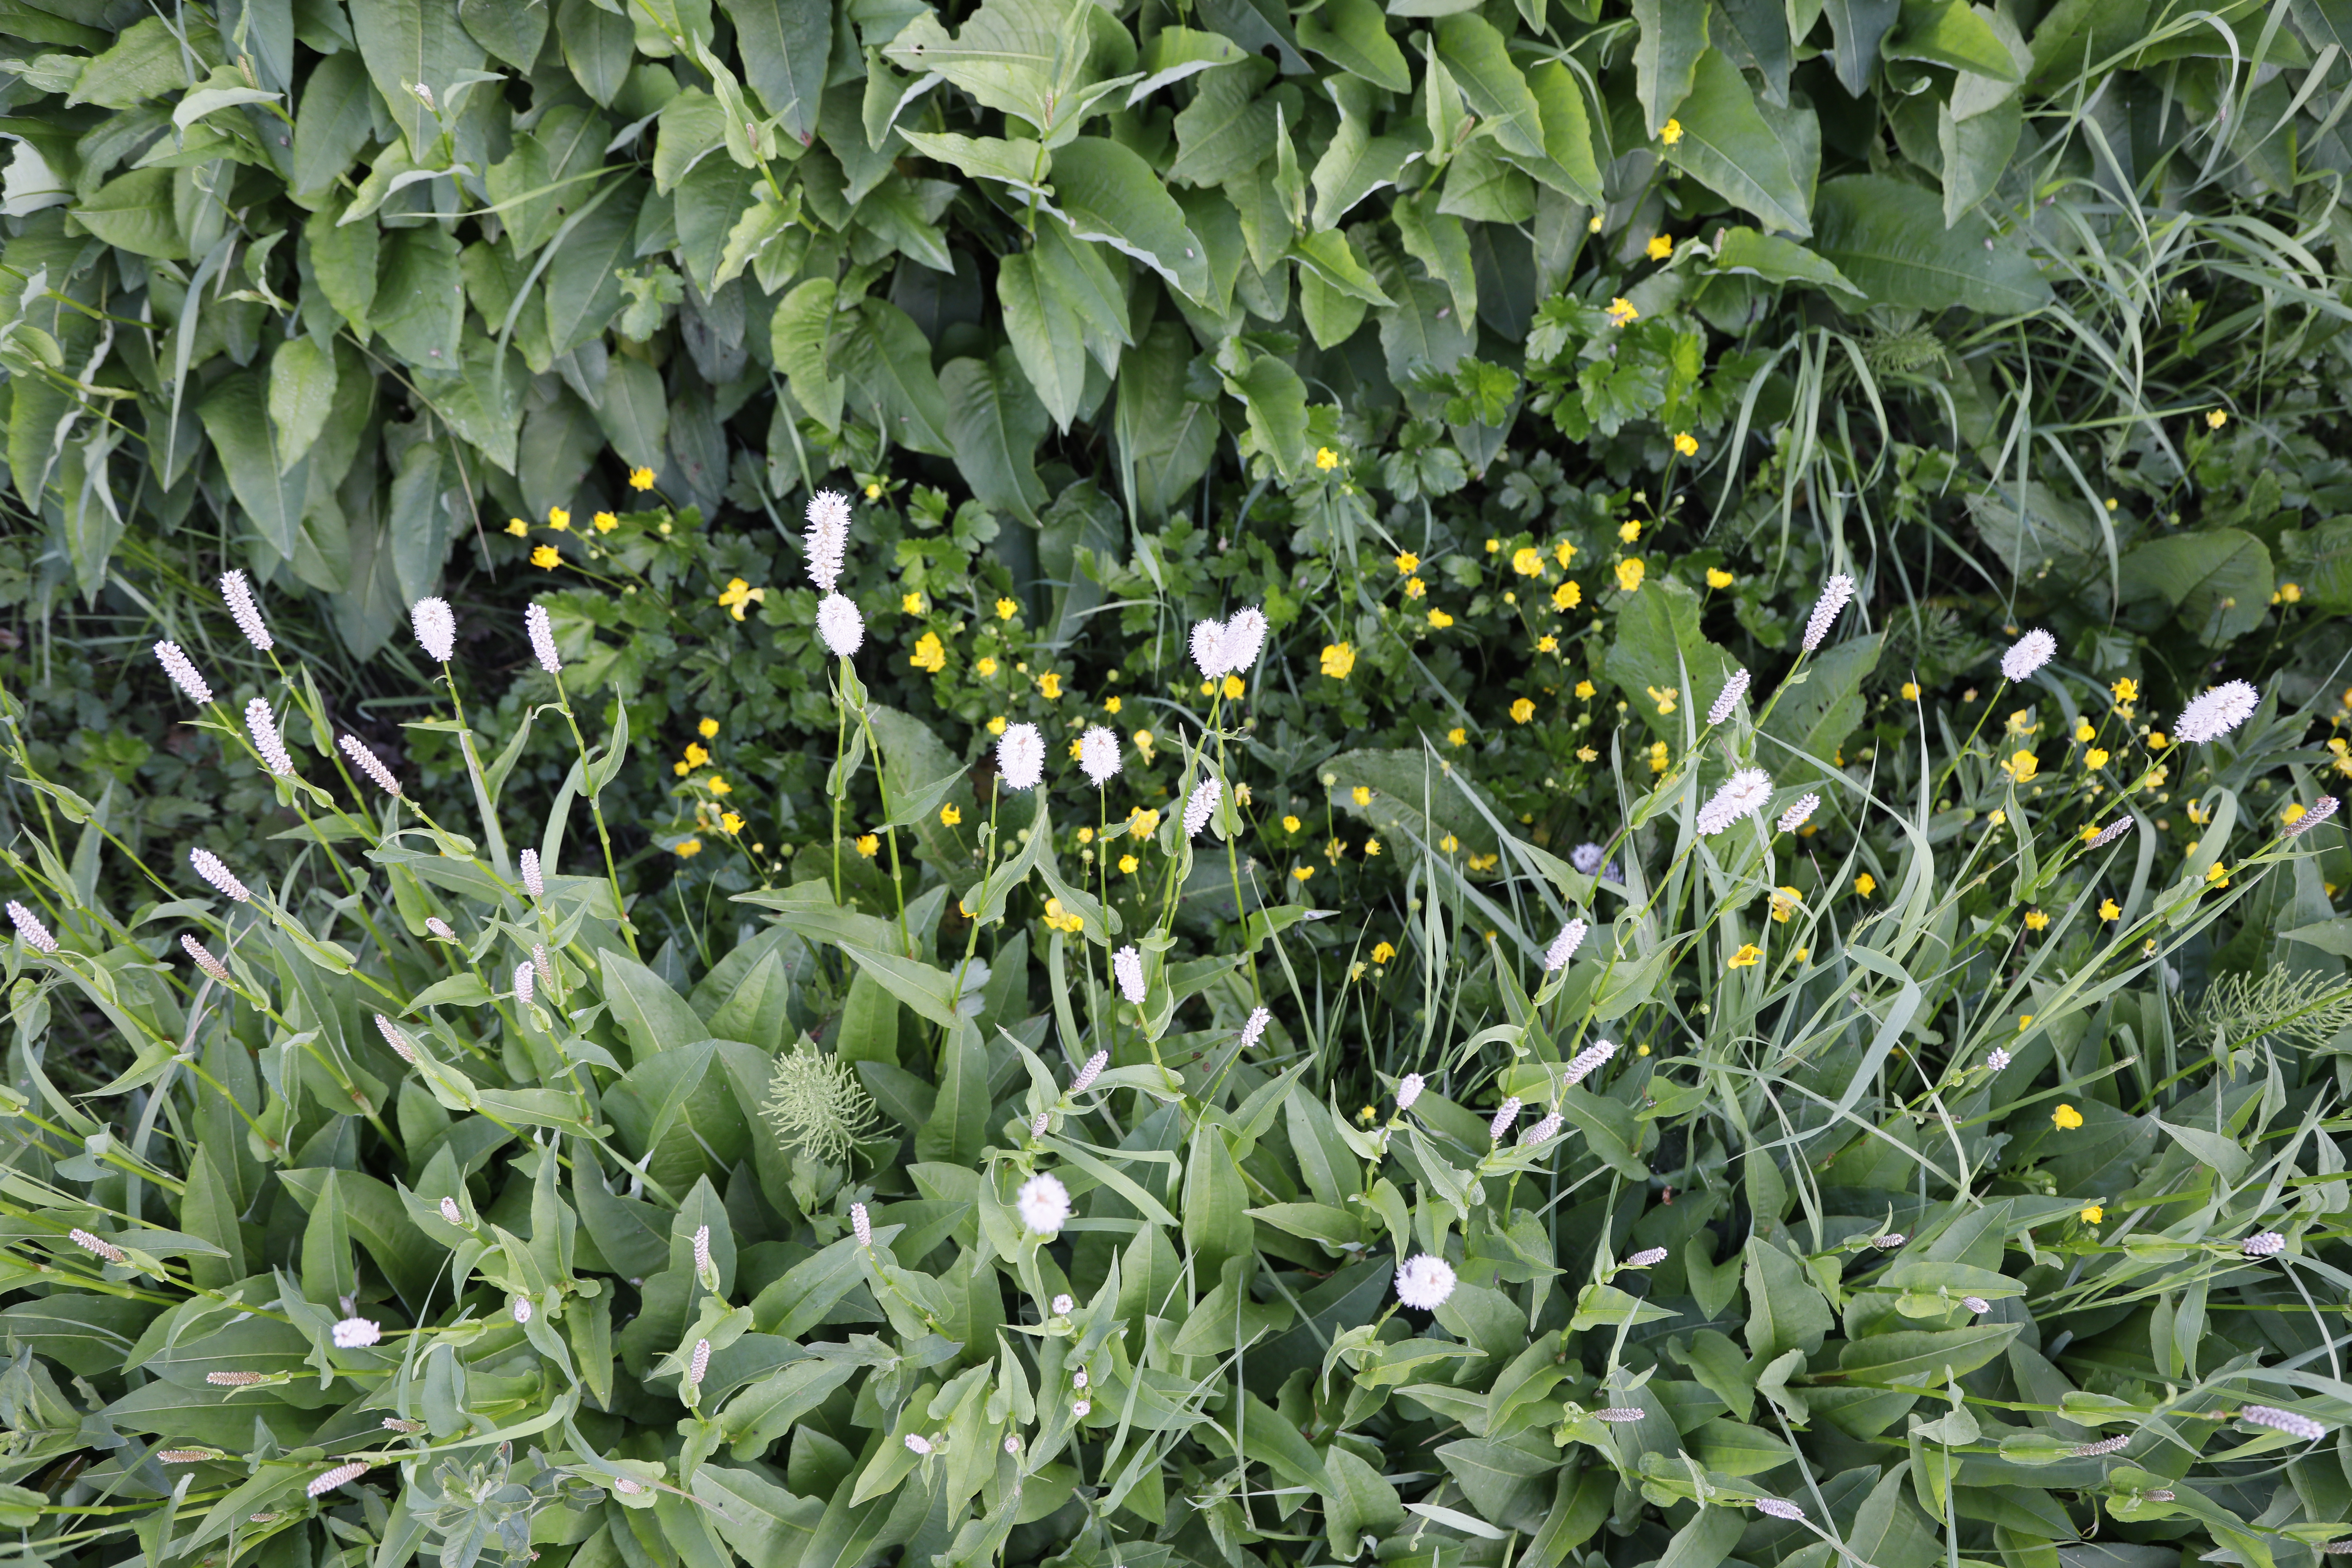
Plant species: Persicaria bistorta, Buttercup * (aggregate)